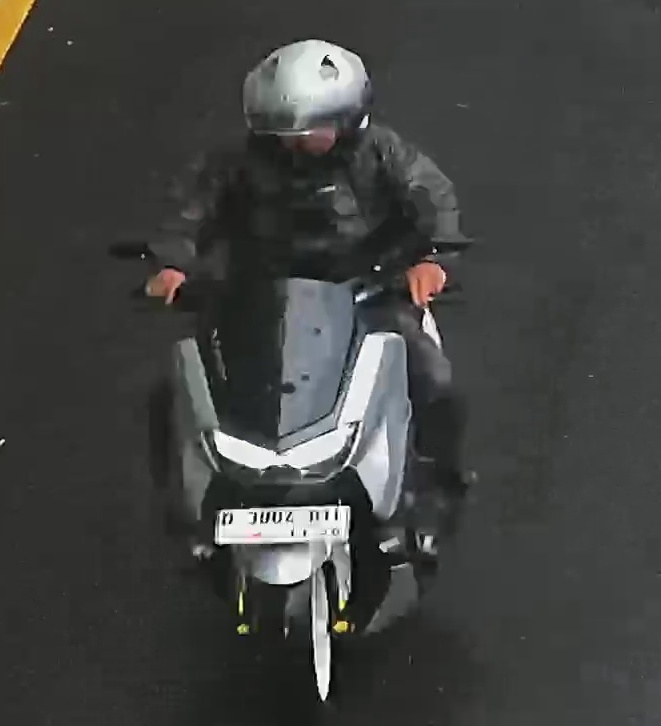
person-with-helmet: 1
person-without-helmet: 0